Have Gun – Will Travel

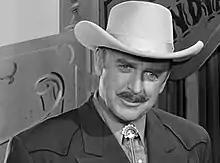

The "Have Gun – Will Travel" radio show broadcast 106 episodes on the CBS Radio Network between November 23, 1958, and November 27, 1960. It was one of the last radio dramas featuring continuing characters and one of only a handful of American radio adaptations of a television series. John Dehner (a regular on the radio series version of "Gunsmoke") played Paladin, and Ben Wright usually (but not always) played Hey Boy. Virginia Gregg played Miss Wong, Hey Boy's girlfriend, before the television series featured the character of Hey Girl. Unlike the small-screen version, this medium usually had a tag scene at the Carlton at both the beginning and the end of the episode. Initially, the episodes were adaptations of the television program as broadcast earlier the same week, but eventually, original stories were produced, including a finale ("From Here to Boston", "Inheritance", and "Goodbye, Paladin") in which Paladin leaves San Francisco, perhaps forever, to claim an inheritance back east. The radio version was written by producer/writer Roy Winsor.